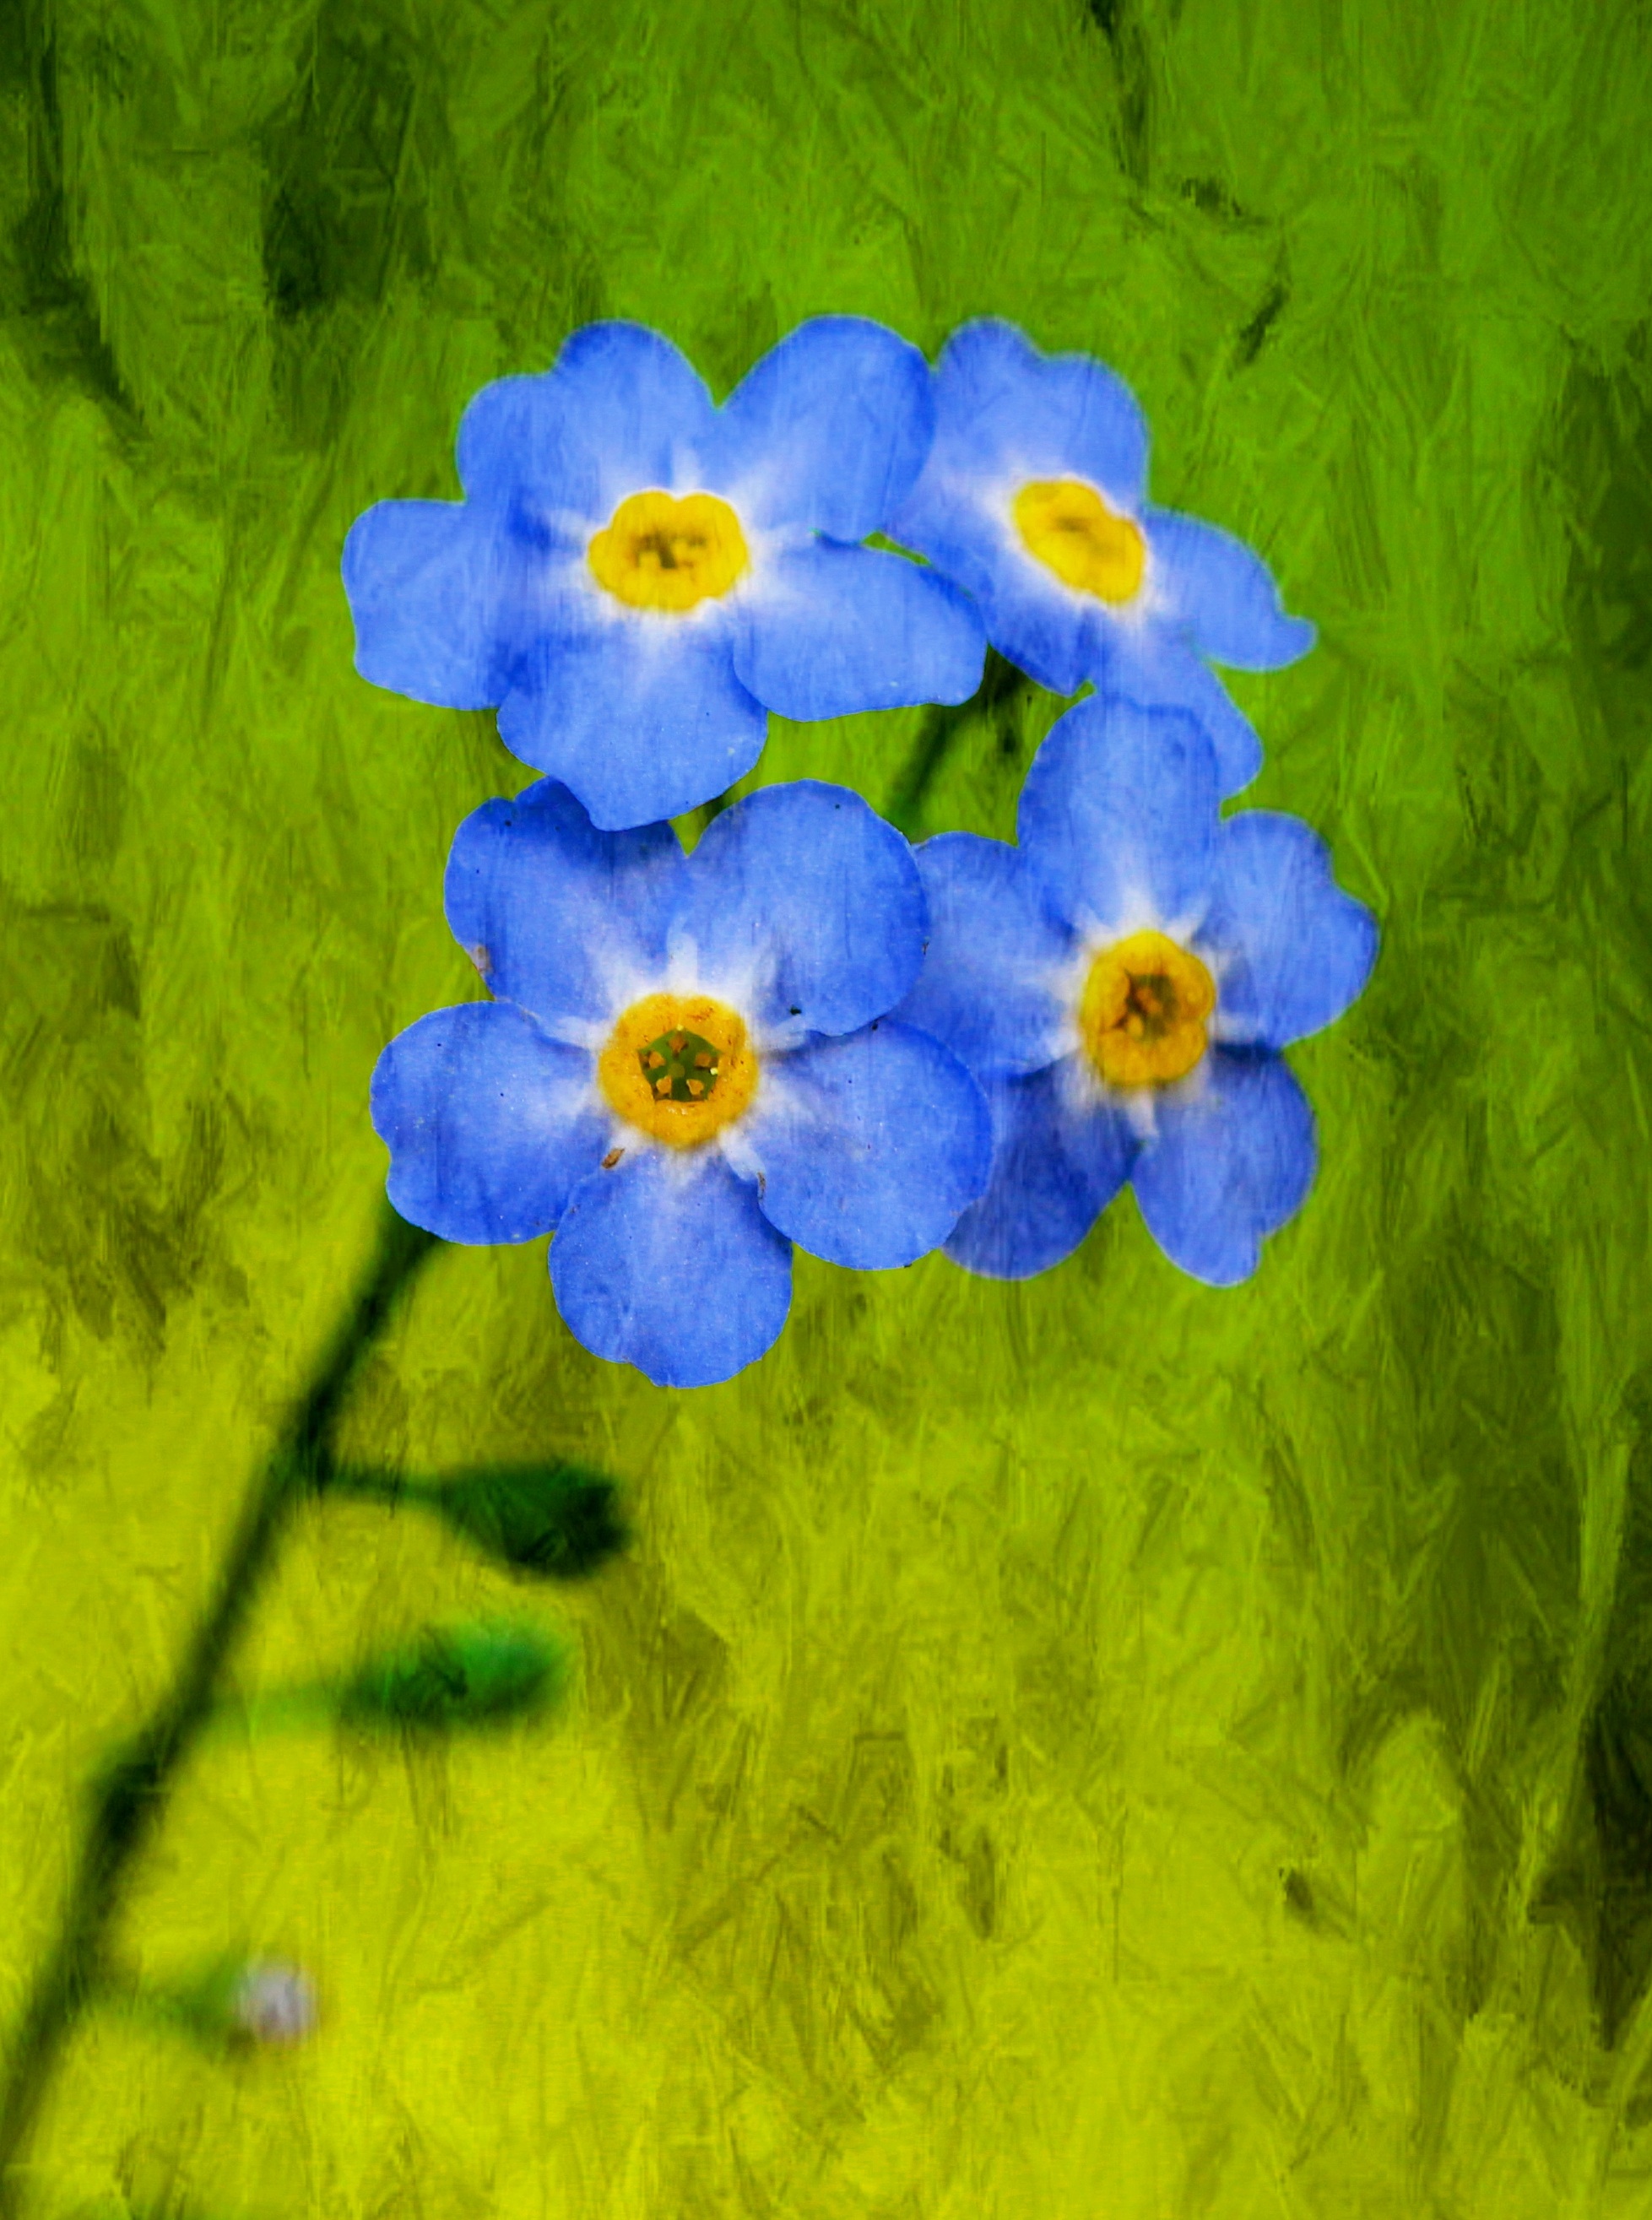
nature, grass, plant, meadow, flower, petal, summer, spring, yellow, plants, painting, forget me not, fields, literature, daisies, beauty, edition, blooms, feelings, poetry, flowering plant, the effect of, land plant, violet family